RS-25

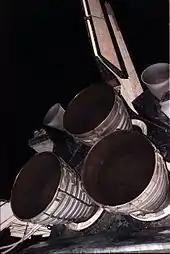
Three bell-shaped rocket engine nozzles projecting from the aft structure of a Space Shuttle orbiter. The cluster is arranged triangularly, with one engine at the top and two below. Two smaller nozzles are visible to the left and right of the top engine, and the orbiter's tail fin projects upwards toward the top of the image. In the background is the night sky and items of purging equipment.

The oxidizer and fuel pre-burners are welded to the hot-gas manifold. The fuel and oxidizer enter the pre-burners and are mixed so that efficient combustion can occur. The augmented spark igniter is a small combination chamber located in the center of the injector of each pre-burner. Two dual-redundant spark igniters are activated by the engine controller and are used during the engine start sequence to initiate combustion in each pre-burner. They are turned off after approximately three seconds because the combustion process is then self-sustaining. The pre-burners produce the fuel-rich hot gases that pass through the turbines to generate the power needed to operate the high-pressure turbopumps. The oxidizer pre-burner's outflow drives a turbine that is connected to the HPOTP and to the oxidizer pre-burner pump. The fuel pre-burner's outflow drives a turbine that is connected to the HPFTP.